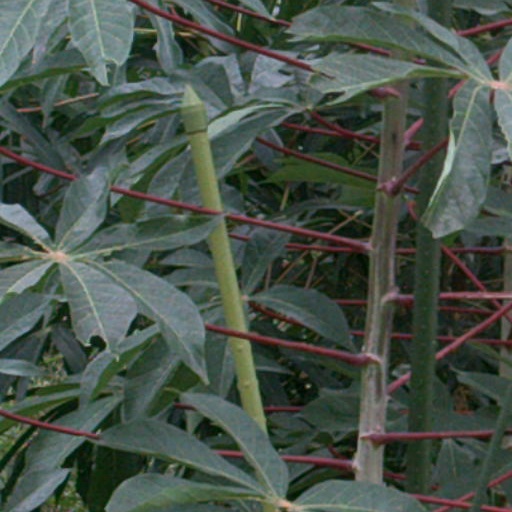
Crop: cassava